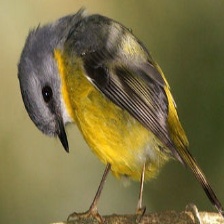
Species: EASTERN YELLOW ROBIN
Scientific name: EOPSALTRIA AUSTRALIS
ImageNet parent category: robin